Tony Richardson (American football)

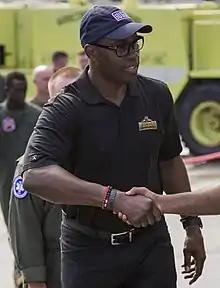
Richardson visiting Marine Corps Air Station Futenma in 2018

Antonio Richardson (born December 17, 1971) is an American former professional football player who was a fullback for the Dallas Cowboys, Kansas City Chiefs, Minnesota Vikings, and New York Jets of the National Football League (NFL). He was signed by the Cowboys as an undrafted free agent in 1994. He played college football for the Auburn Tigers.